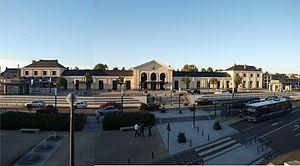
Gare de Laval (Mayenne, France)
La gare de Laval est une gare ferroviaire française de la ligne de Paris-Montparnasse à Brest, située à proximité du centre ville de Laval, dans le département de la Mayenne en région Pays de la Loire. Elle est en bordure nord du centre-ville, sur la rive gauche de la Mayenne. Ouverte sur le sud, elle tourne le dos au quartier des Pommeraies, construit au nord de la voie ferrée. Elle est reliée à la vieille ville par l'avenue Robert-Buron, qui permet notamment de gagner la rue de la Paix, l'un des principaux axes commerçants du centre. Le château de Laval est distant d'environ un kilomètre.
Laval Agglomération, communément appelée Laval Agglo, est une communauté d'agglomération française, située dans le département de la Mayenne et la région Pays de la Loire. Elle est centrée sur la ville de Laval.